1911 Grand Rapids furniture workers' strike

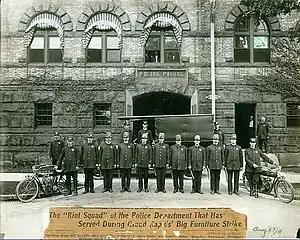
Riot police of the Grand Rapids Police Department in 1911

The 1911 Grand Rapids furniture workers' strike was a general strike performed by furniture workers in Grand Rapids, which was then a national leader of furniture production.